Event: Nepal Earthquake
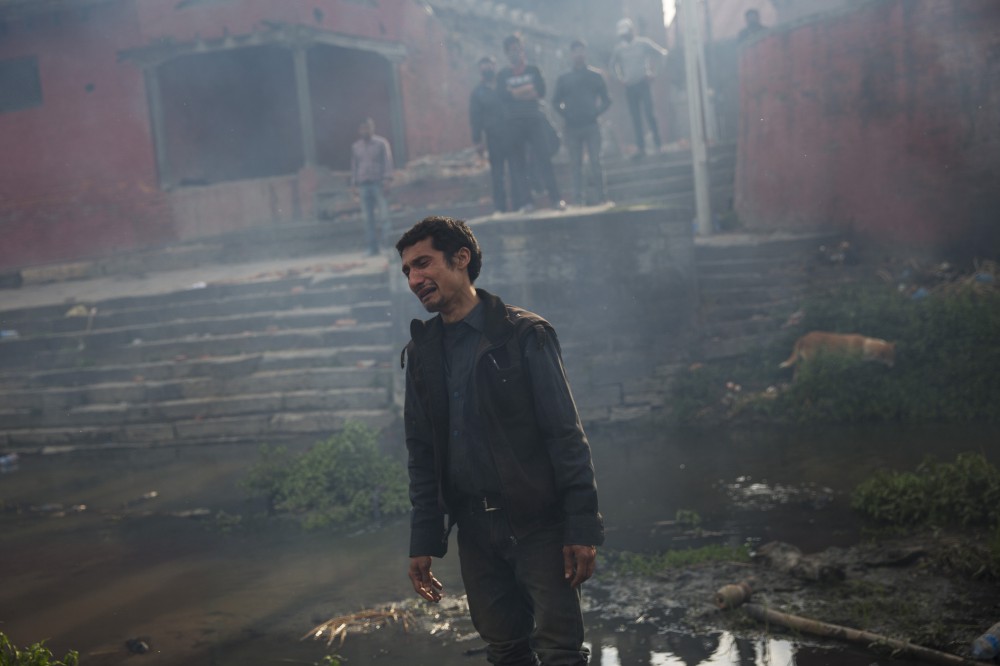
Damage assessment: damage